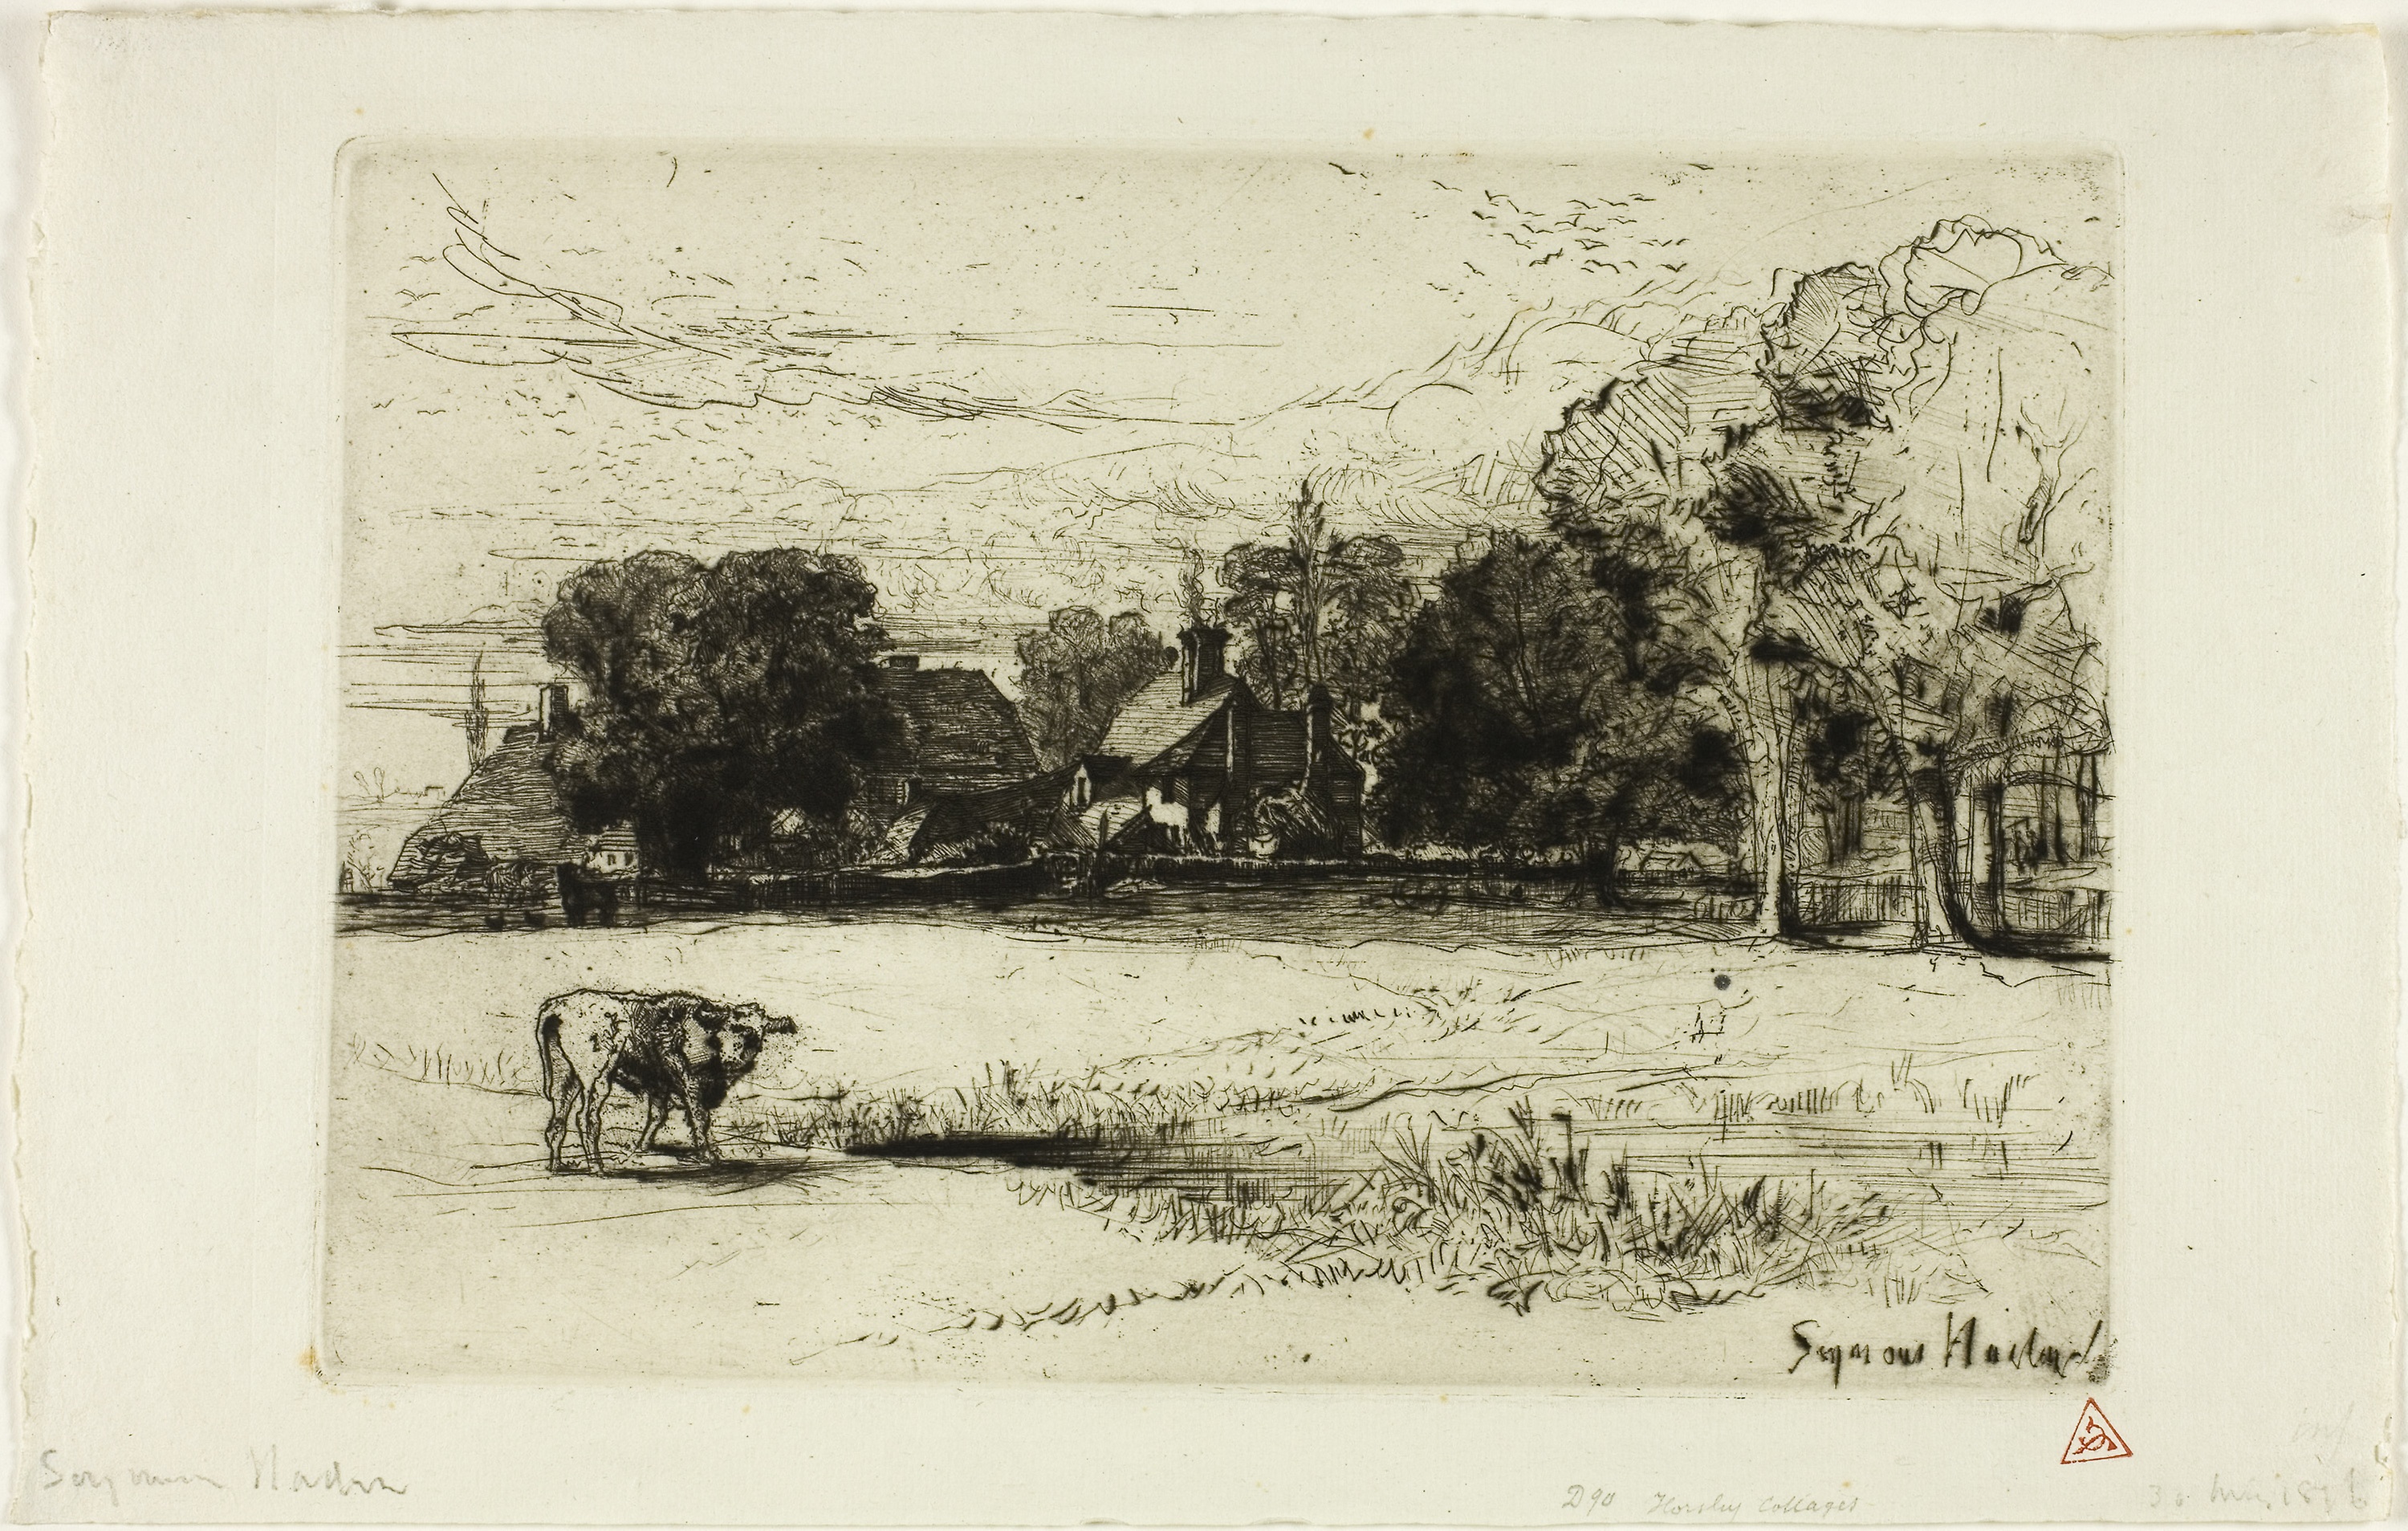
picture frame, visual arts, painting, tree, art, history, artwork, drawing